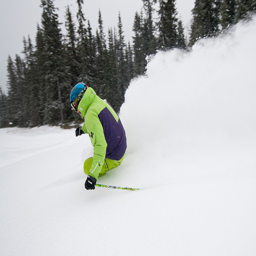
A skier is a sitting position with a plume of snow behind him.
A skier in deep snow making a turn.
A person skiing down a snowy covered hill.
A person blowing up snow while skiing on a hill.
A skier going down a hill who has just started to fall.